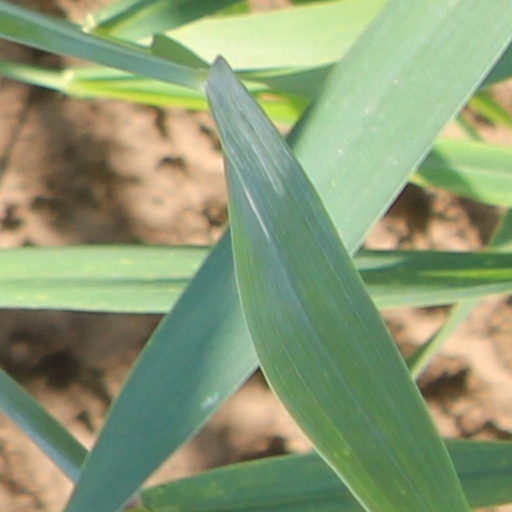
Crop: wheat